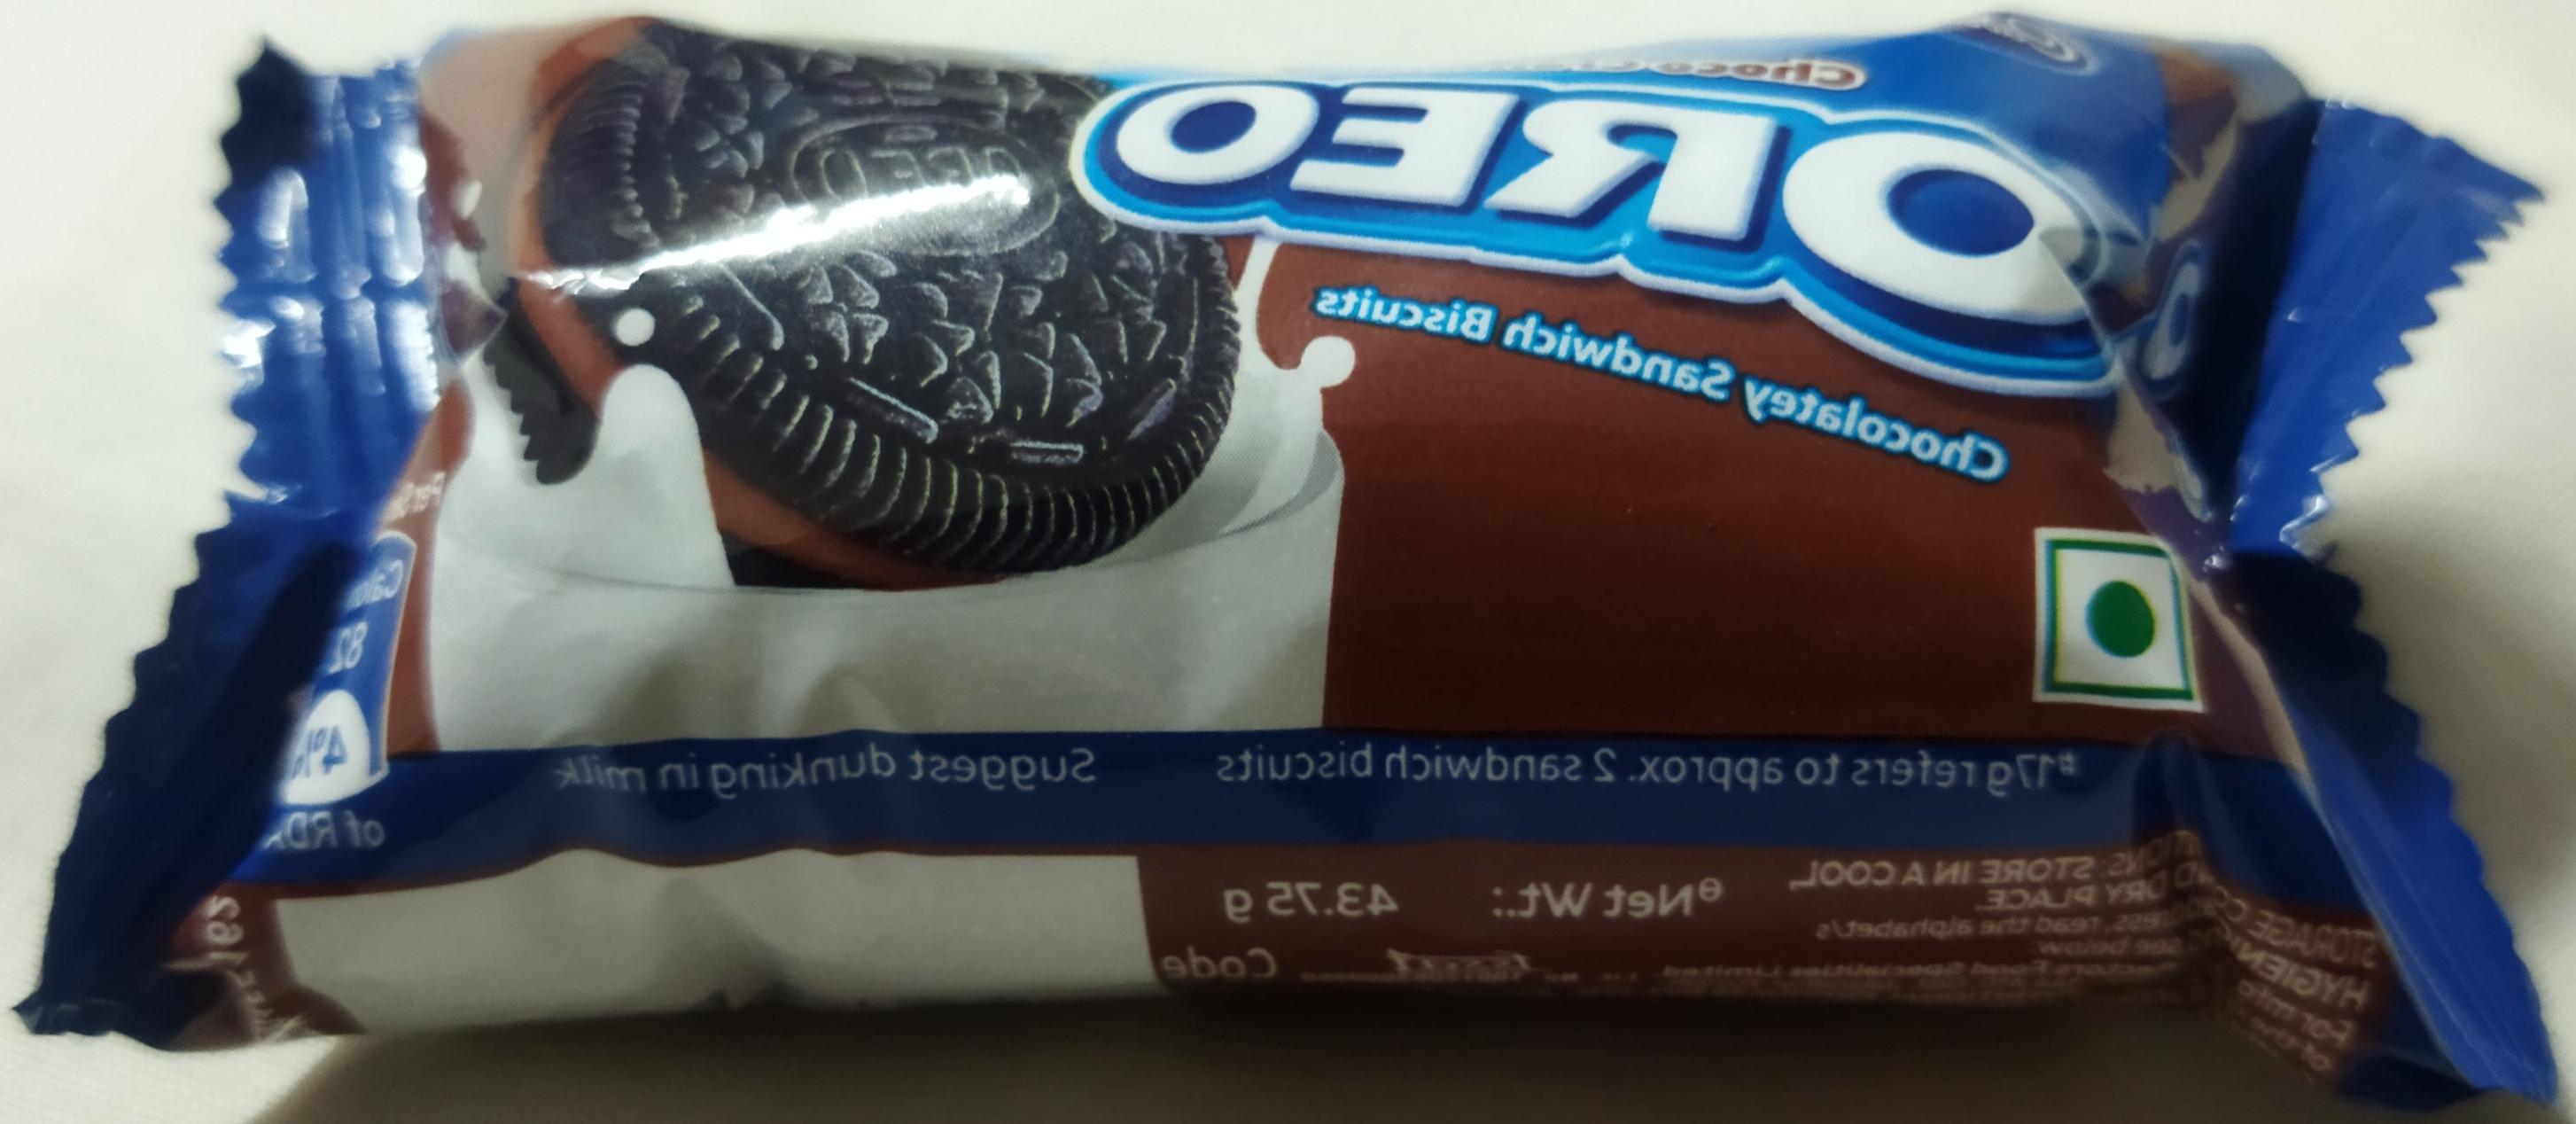
Label: plastics